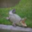
Label: crocodile